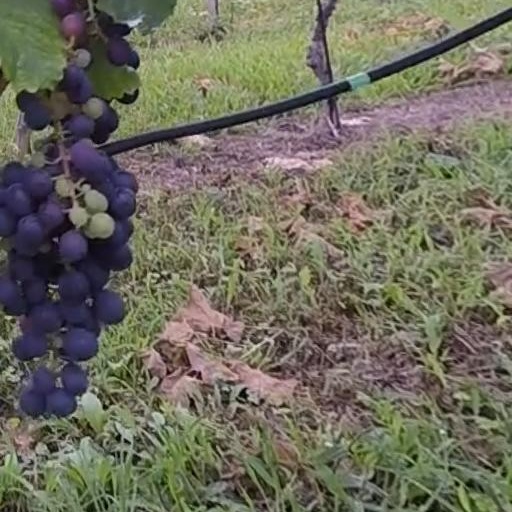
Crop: grape